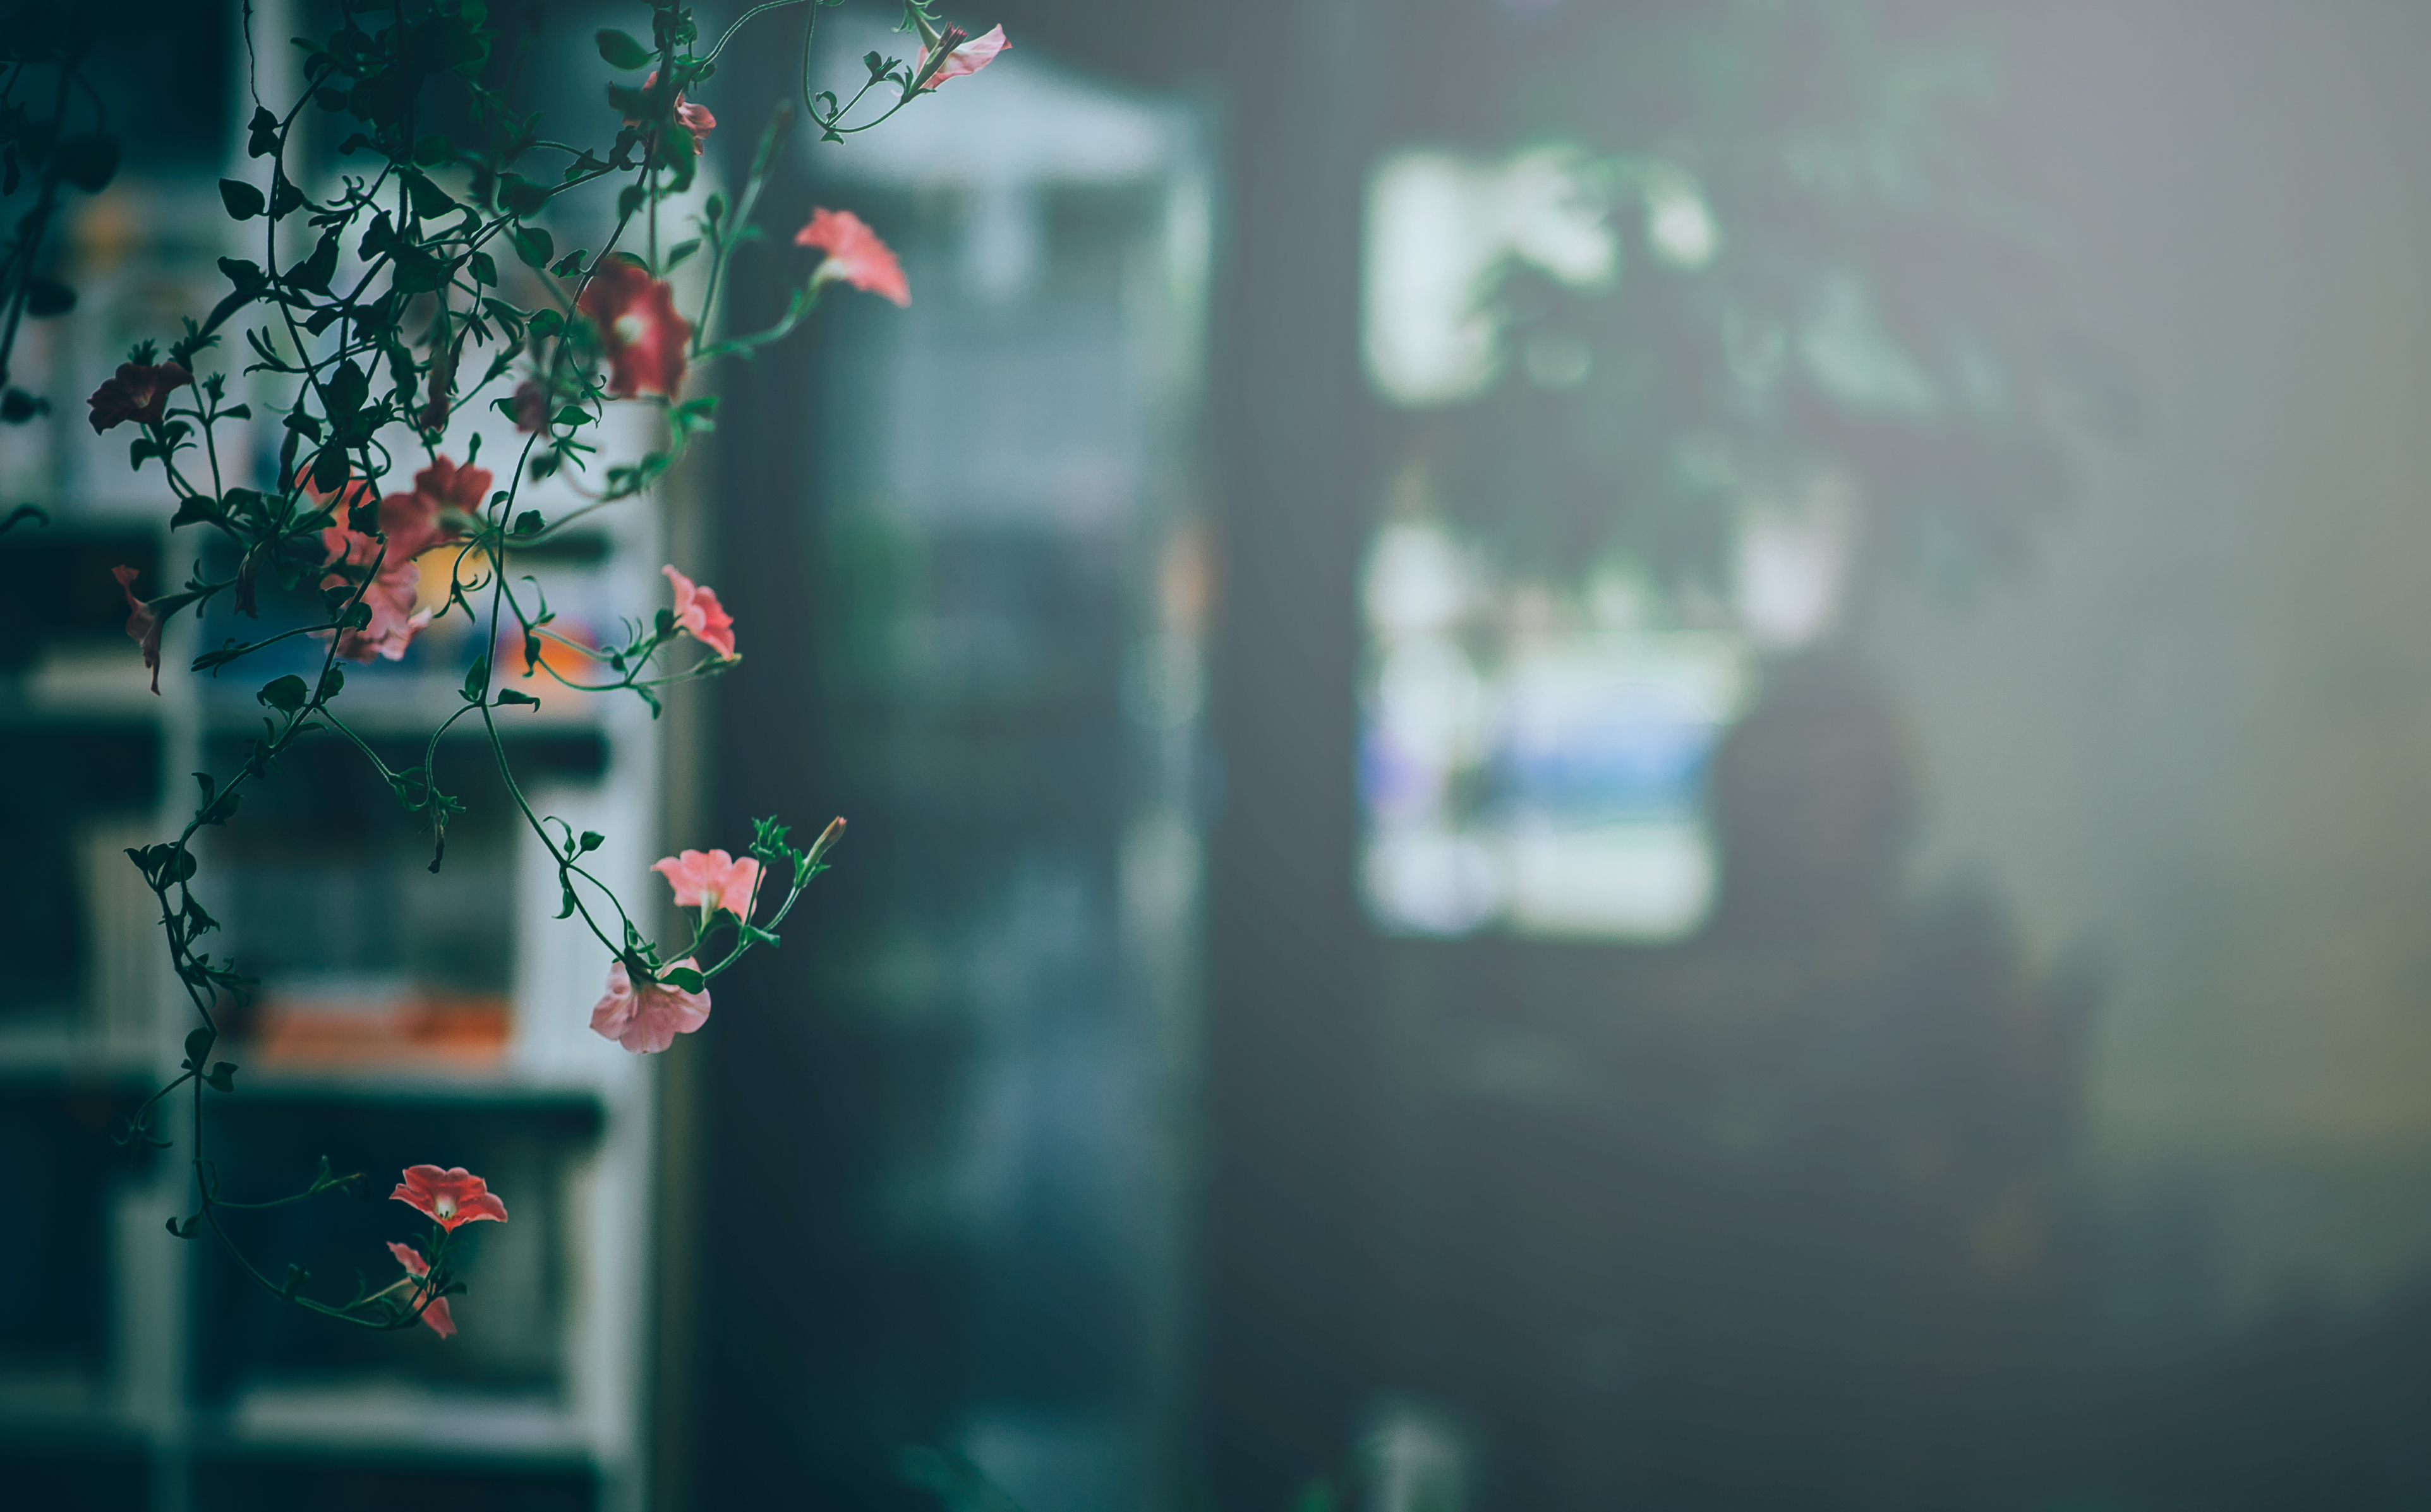
plant, bloom, blossom, flora, flowers, macro, blue, green, snapshot, tree, computer wallpaper